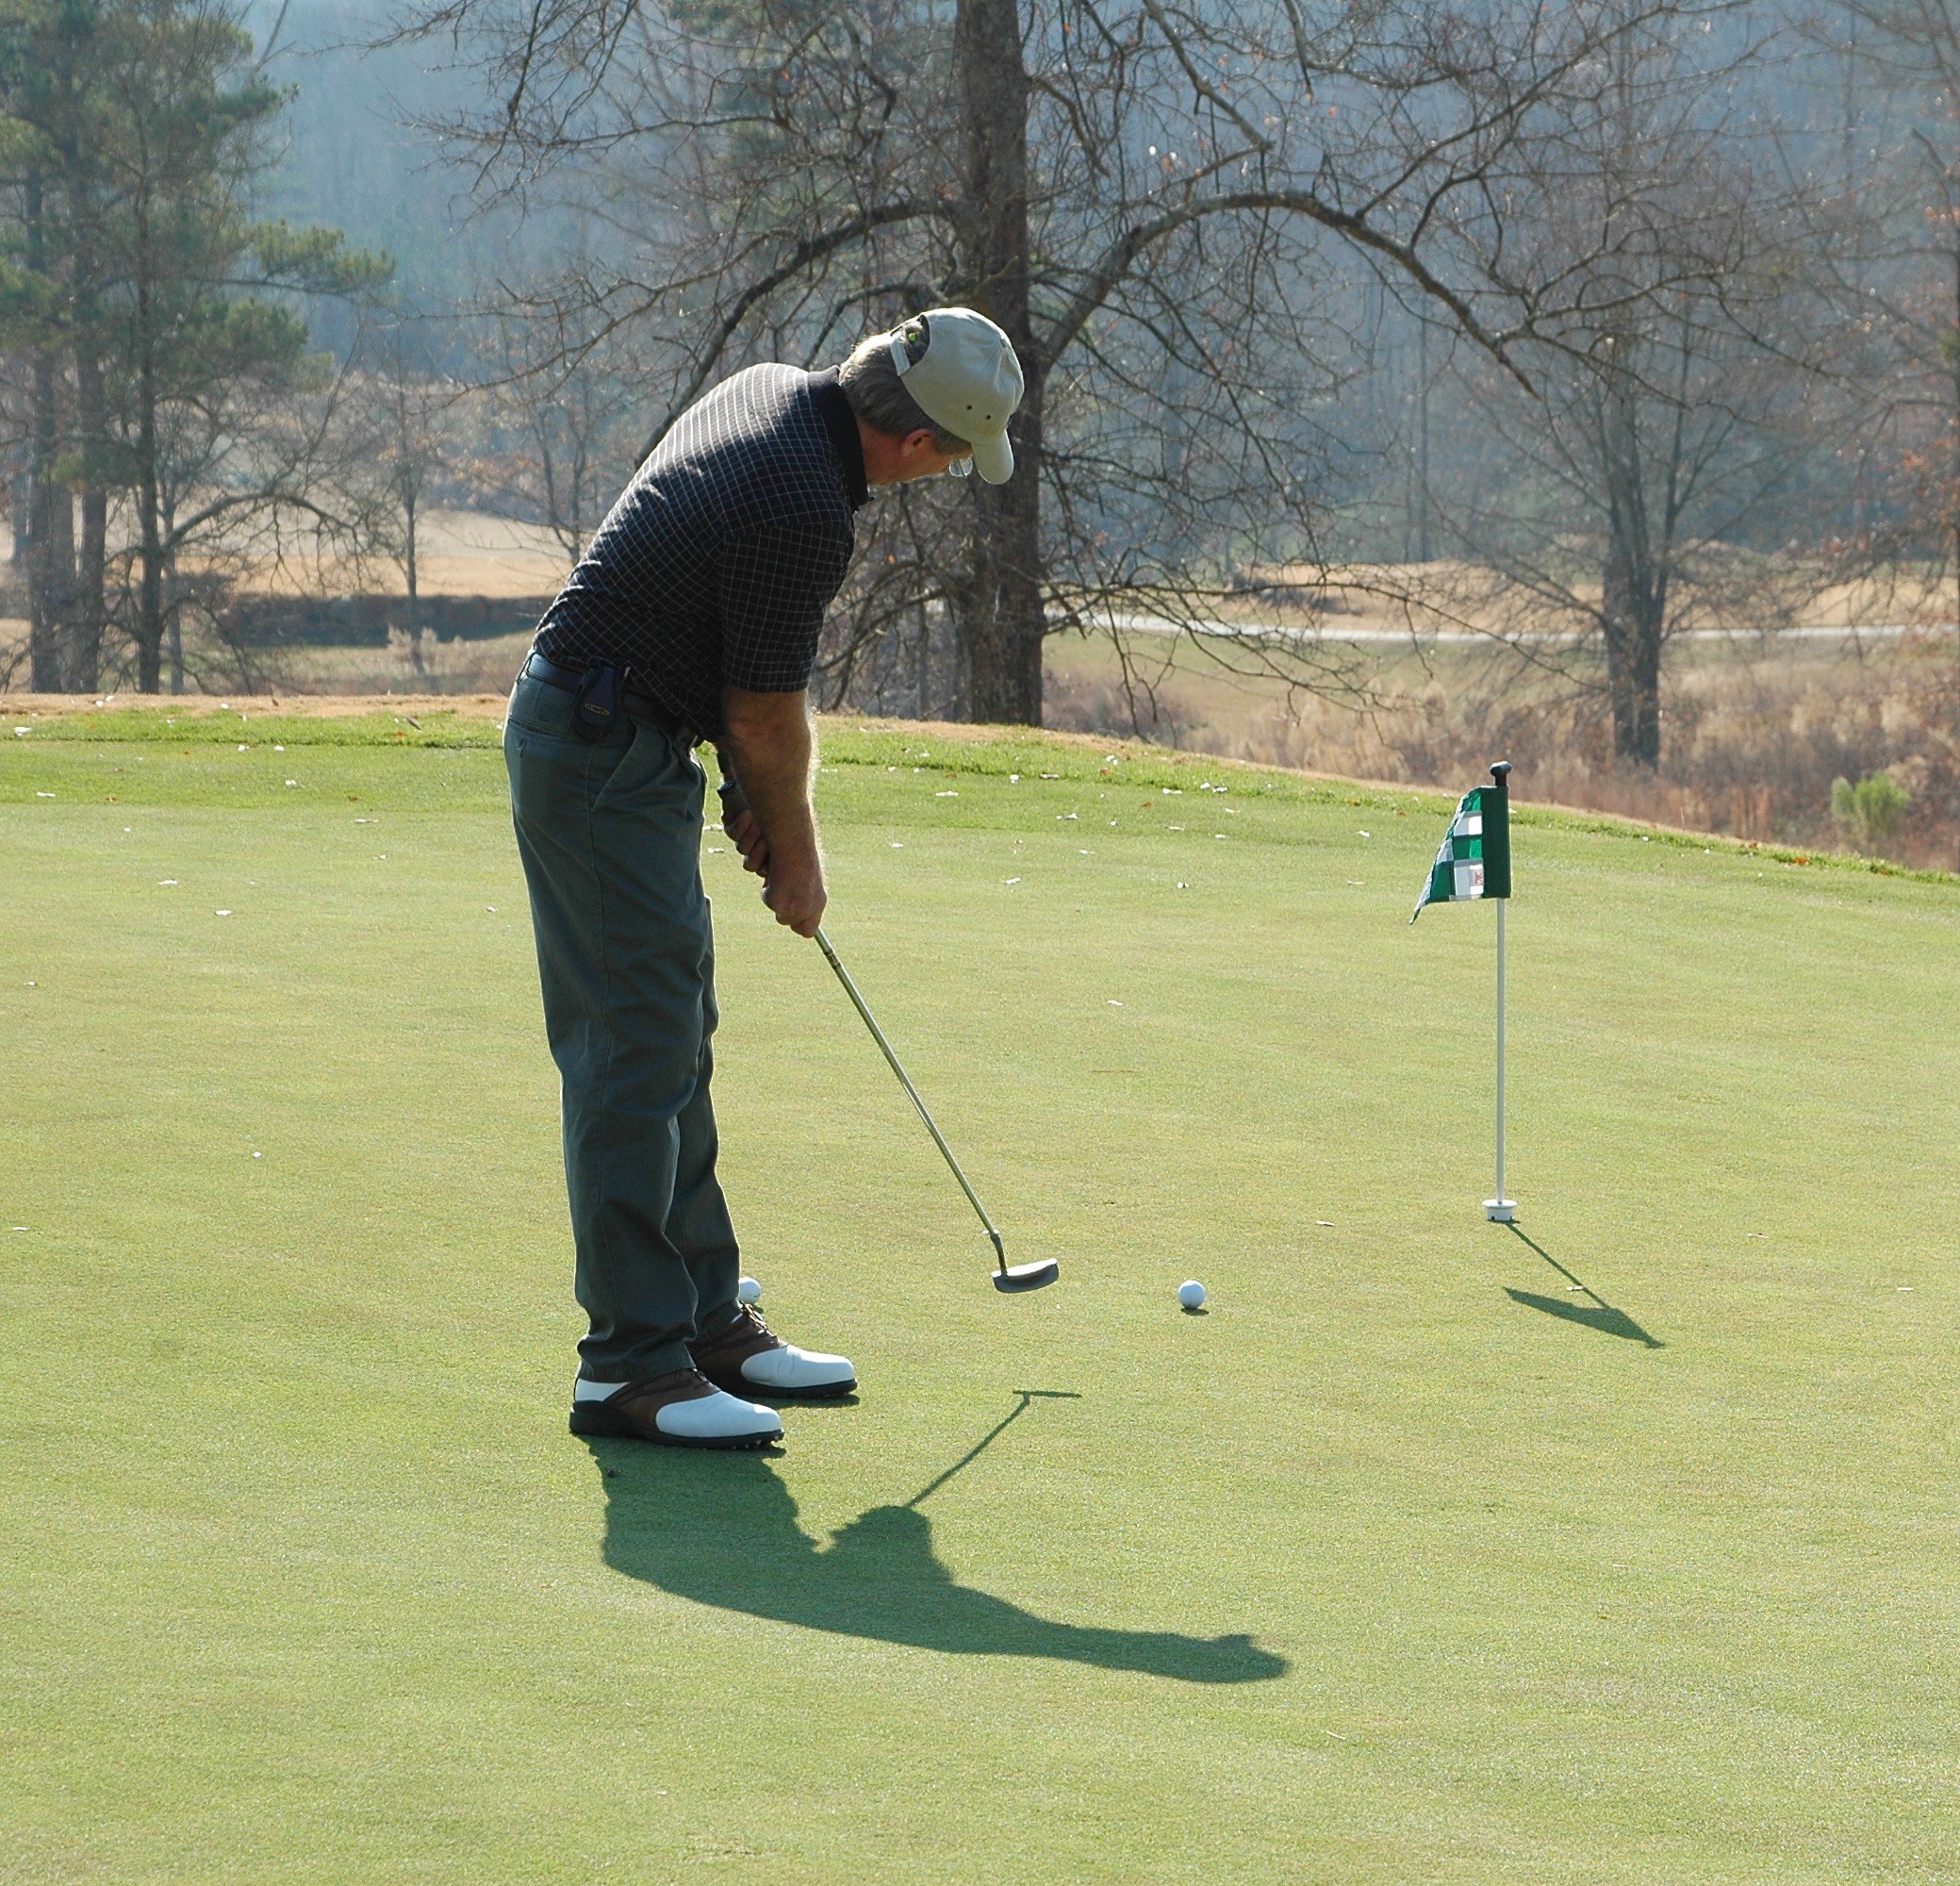
man, grass, person, people, sport, play, hole, male, recreation, green, equipment, club, lifestyle, leisure, player, golf, activity, golfing, outdoors, sports, ball, day, course, tournament, active, adult, hobby, golfer, recreational, putting, putter, putt, putting green, ball game, outdoor recreation, competition event, pitch and putt